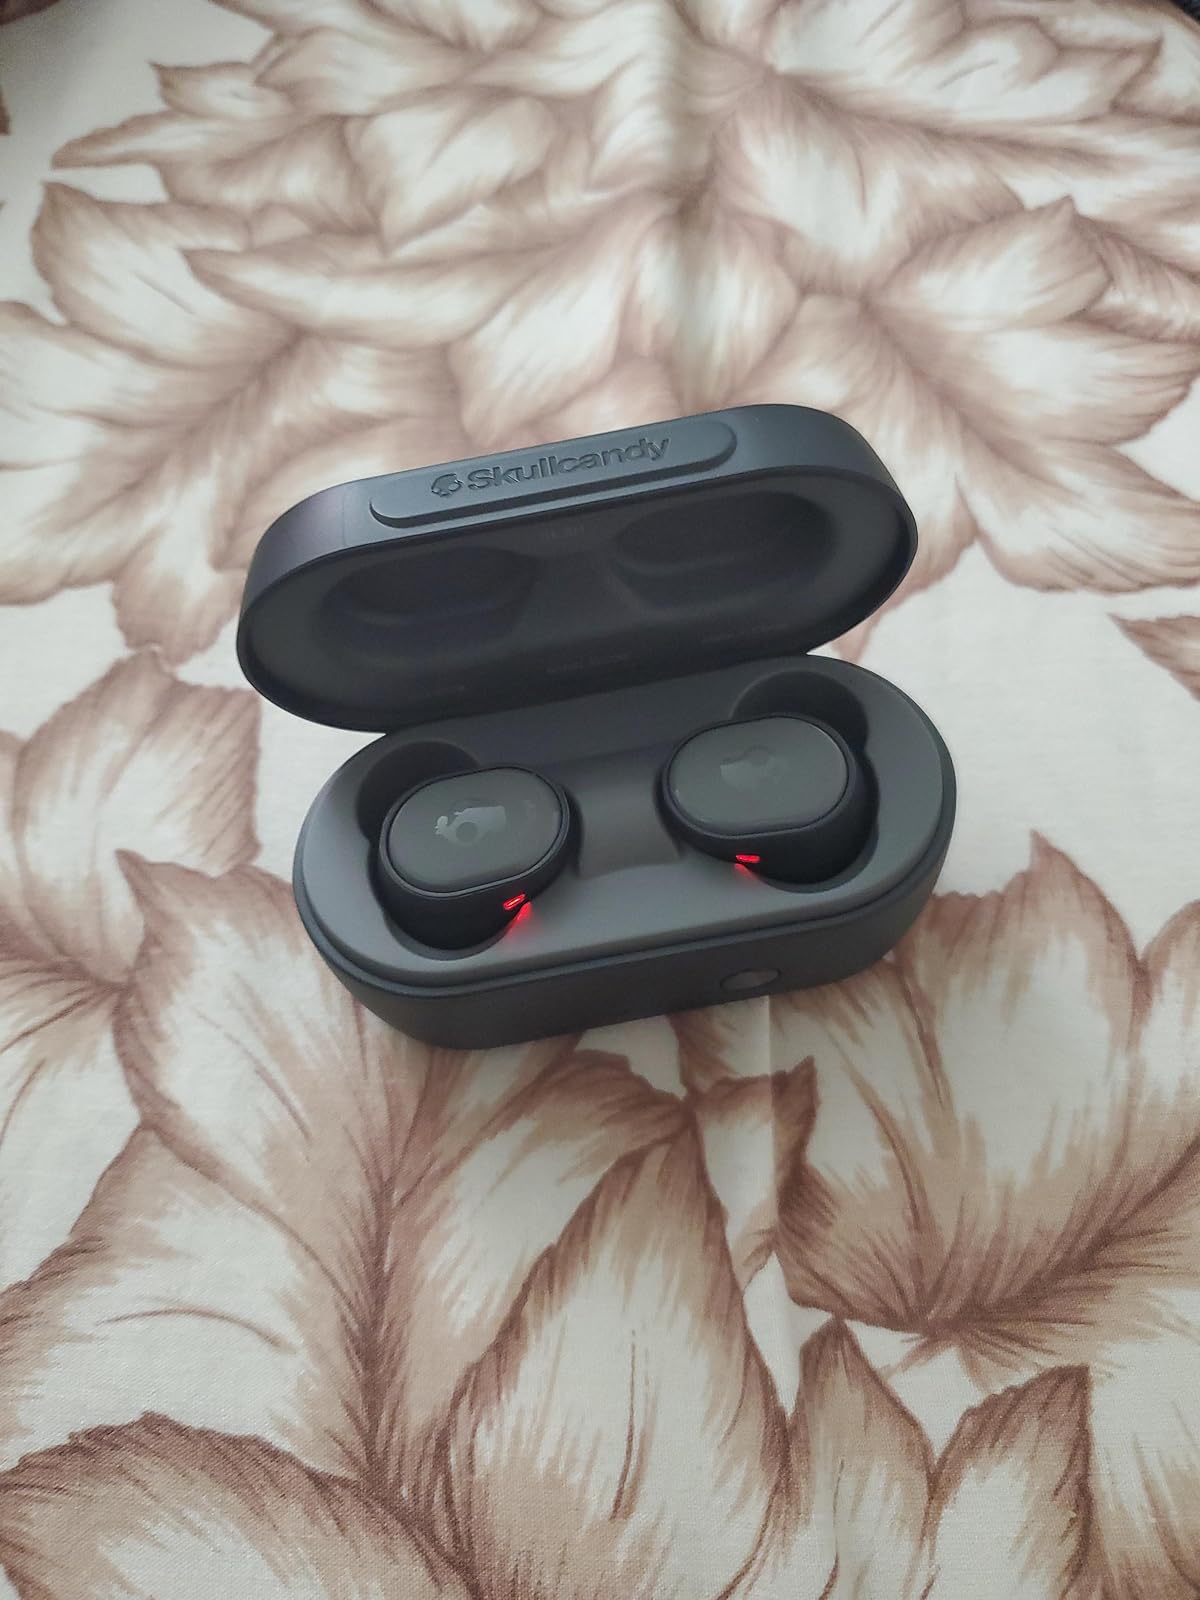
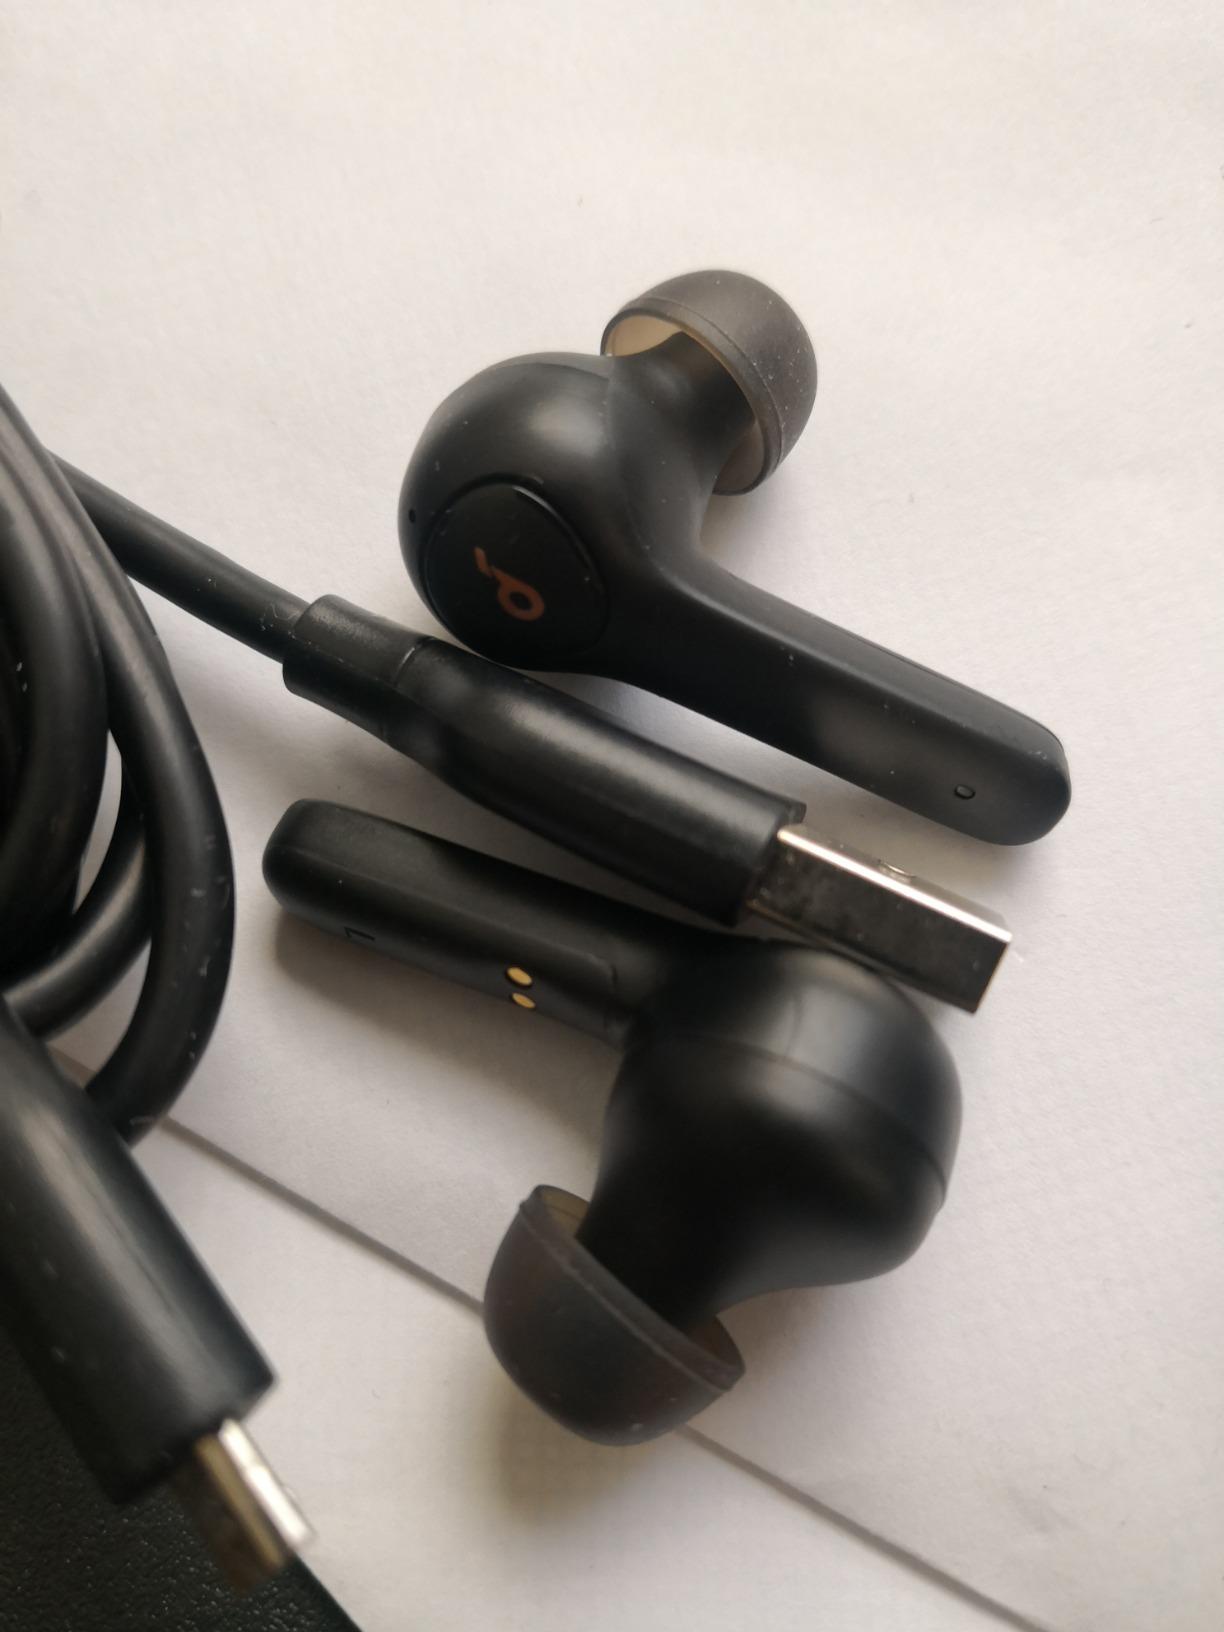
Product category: earbuds
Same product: no